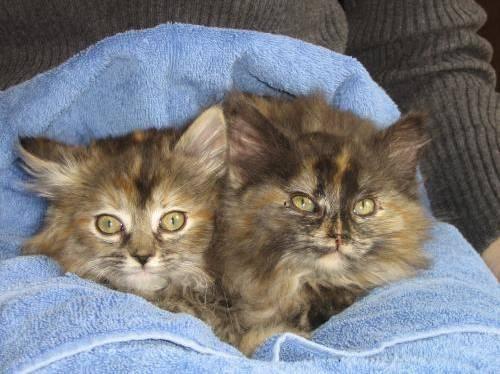
cat